List of Lancashire County Cricket Club grounds

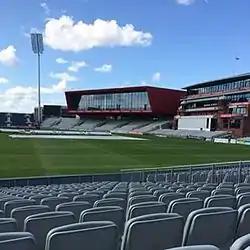
Old Trafford hosted Lancashire's debut home match in first-class cricket and remains the club's primary ground.

Lancashire County Cricket Club is one of the eighteen member clubs of the English County Championship, representing the historic county of Lancashire. The club was established on 12 January 1864 and has competed in first-class cricket from 1865, List A cricket from 1963 and Twenty20 cricket from 2003. Unlike most professional sports, in which a team usually has a single fixed home ground, county cricket clubs have traditionally used different grounds in various towns and cities within or close to the county for home matches, although the use of minor "out grounds" away from the club's main headquarters has diminished since the 1980s.